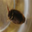
Label: beetle